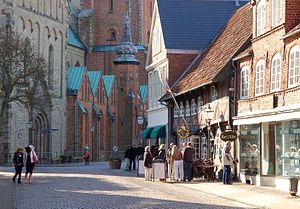
Danmarks historie (1047-1397) / Indenlandske forhold / Byerne
Ribe, Danmarks ældste by, har bevaret dele af den middelalderlige bykerne. Når man ser bort fra de nutidigt klædte personer, giver billedet et indtryk af sådan en by.
Overdammen i retning af domkirken
Danmarks ældre middelalder afgrænses oftest af årstallene 1047 og 1397. Året, hvor Svend Estridsen blev konge af Danmark, symboliserer overgangen fra den danske vikingetid til den danske middelalder. Det er senere end indledningen til europæisk middelalder, og det skyldes, at Danmark aldrig kom under direkte romersk indflydelse. Perioden 400-800 kaldes germansk jernalder, mens perioden 800-1047 kaldes vikingetiden. Først derefter begynder dansk middelalder.